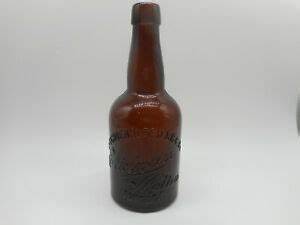
Waste category: glass